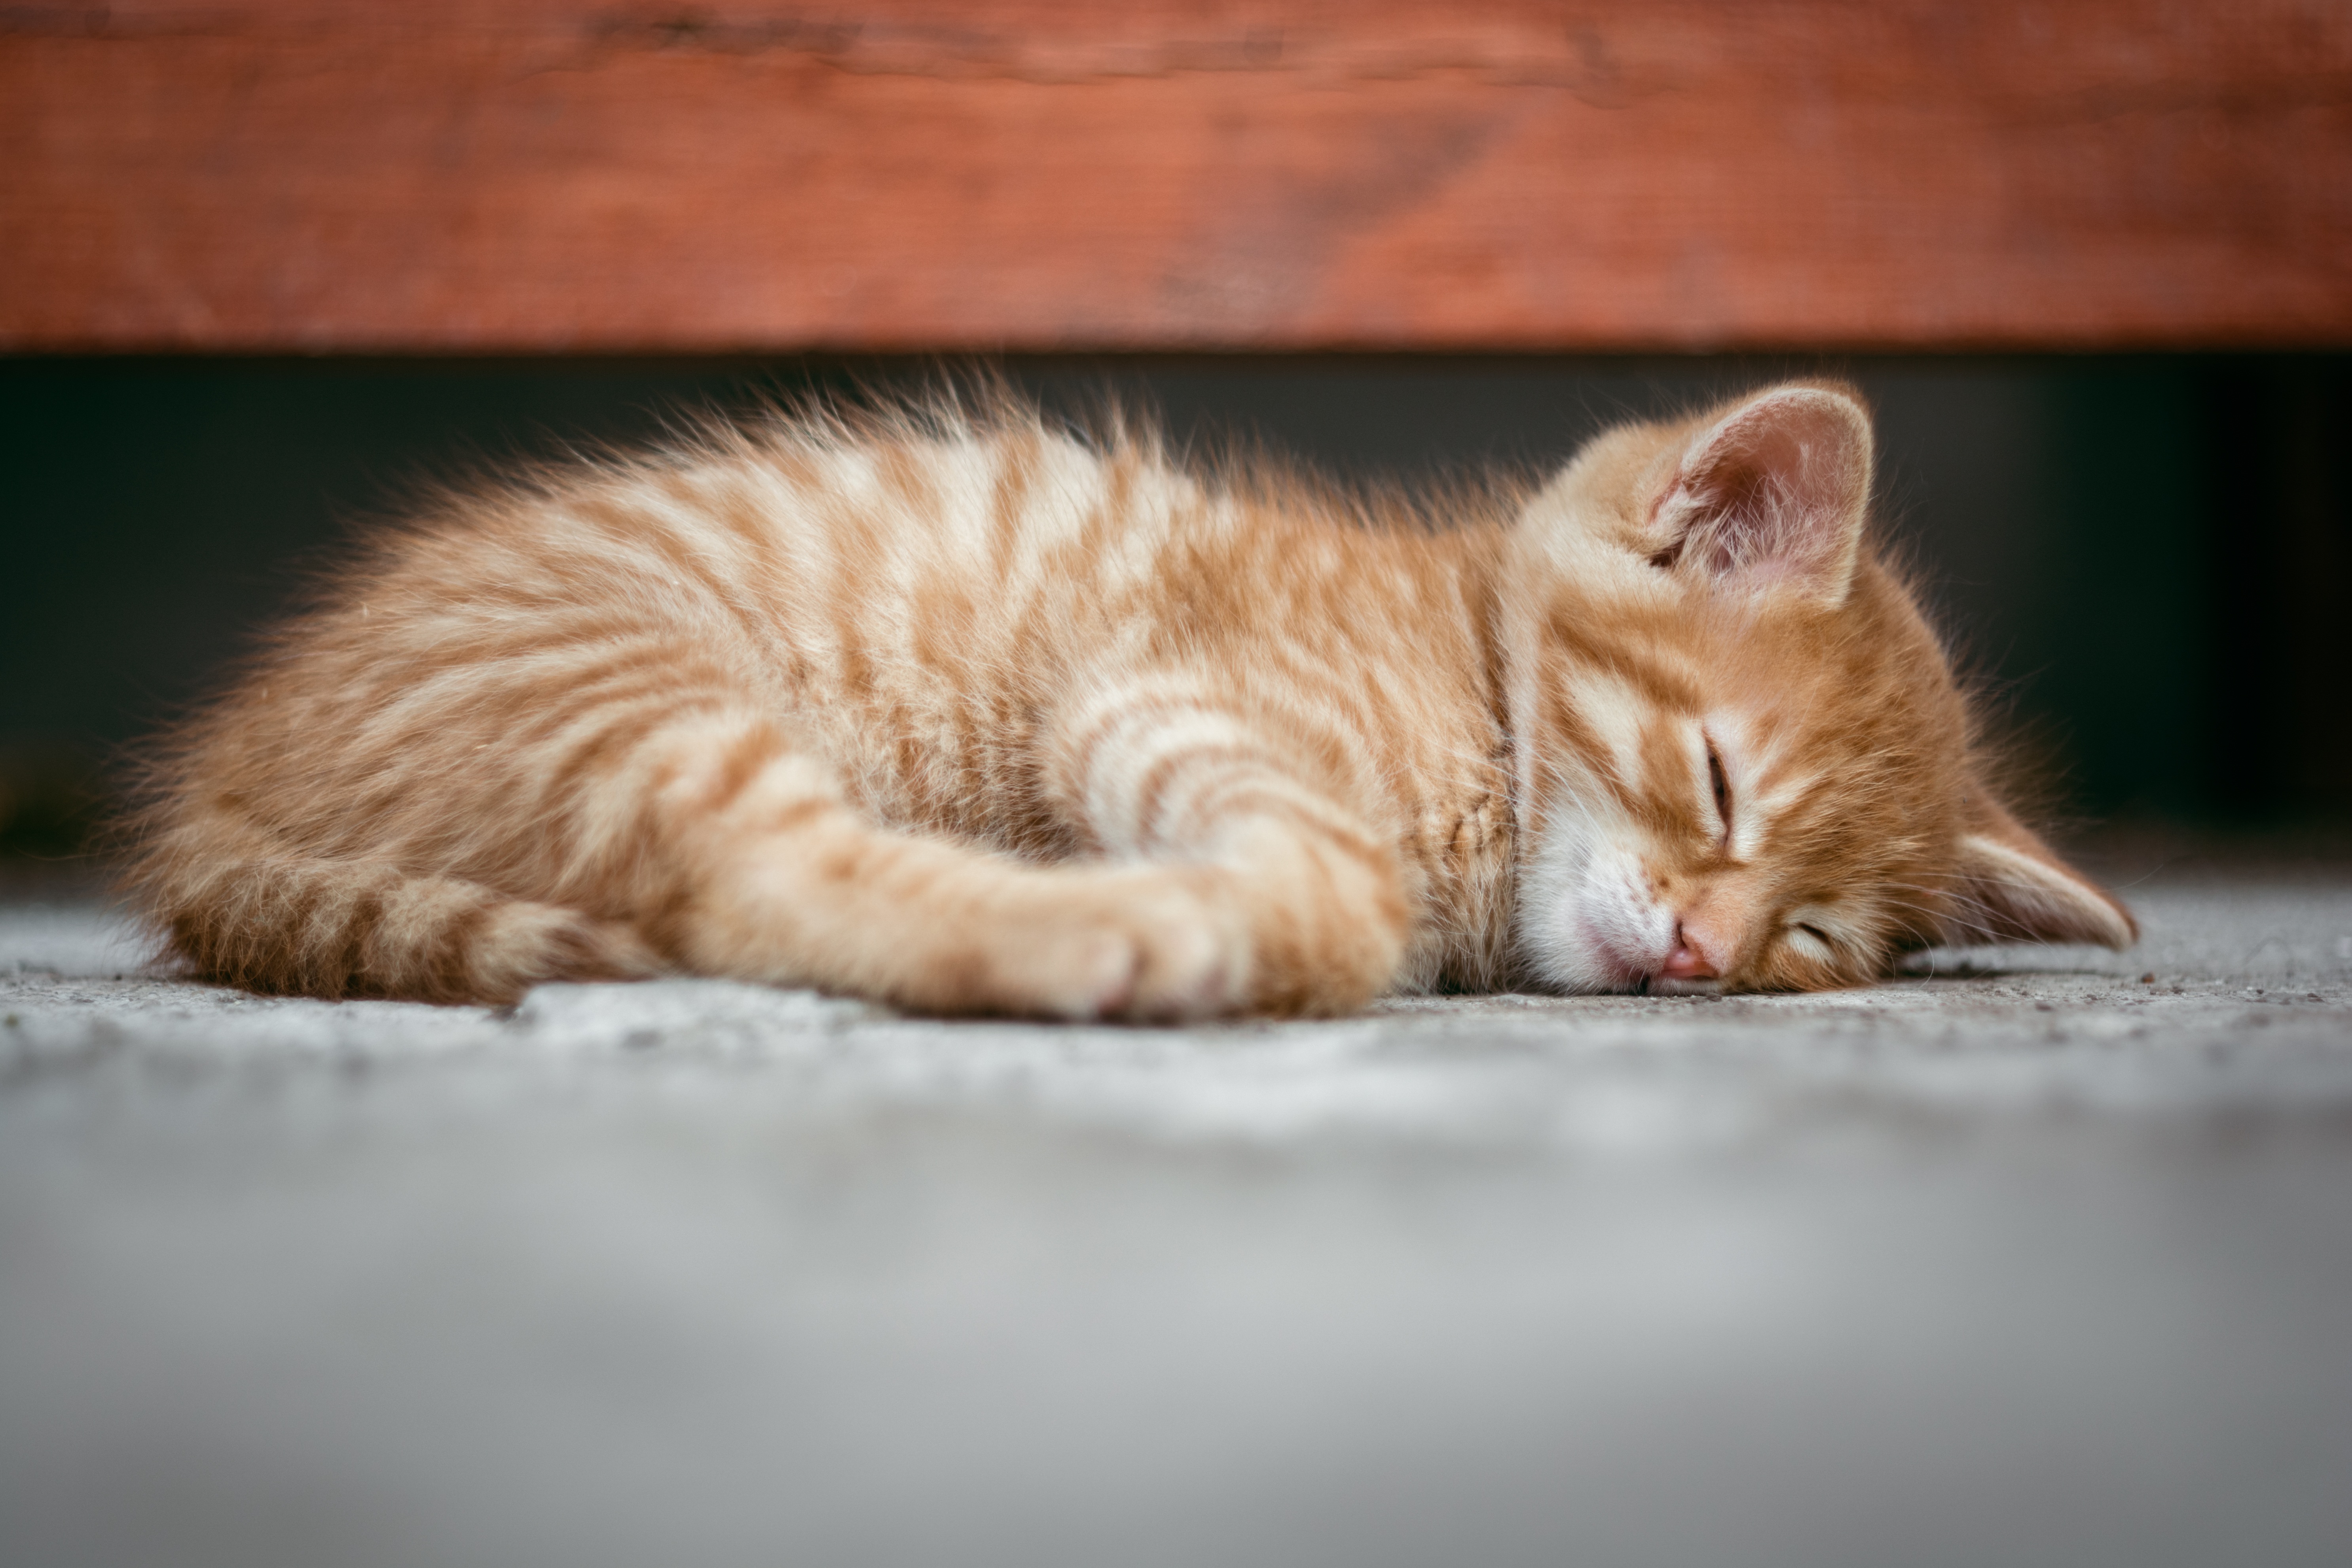
kid, photo, red, kitten, cat, mammal, nikon, black, fauna, nose, eyes, whiskers, grey, dream, vertebrate, redhead, beautiful, sleeps, tabby cat, muzzle cat, small to medium sized cats, cat like mammal